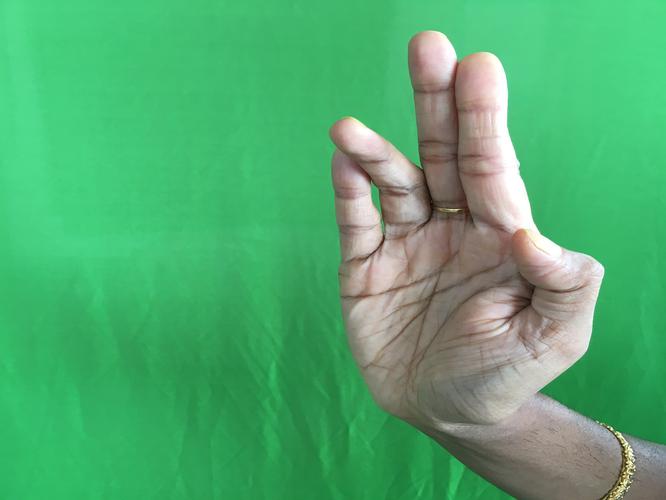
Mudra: Tripathaka
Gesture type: single_hand